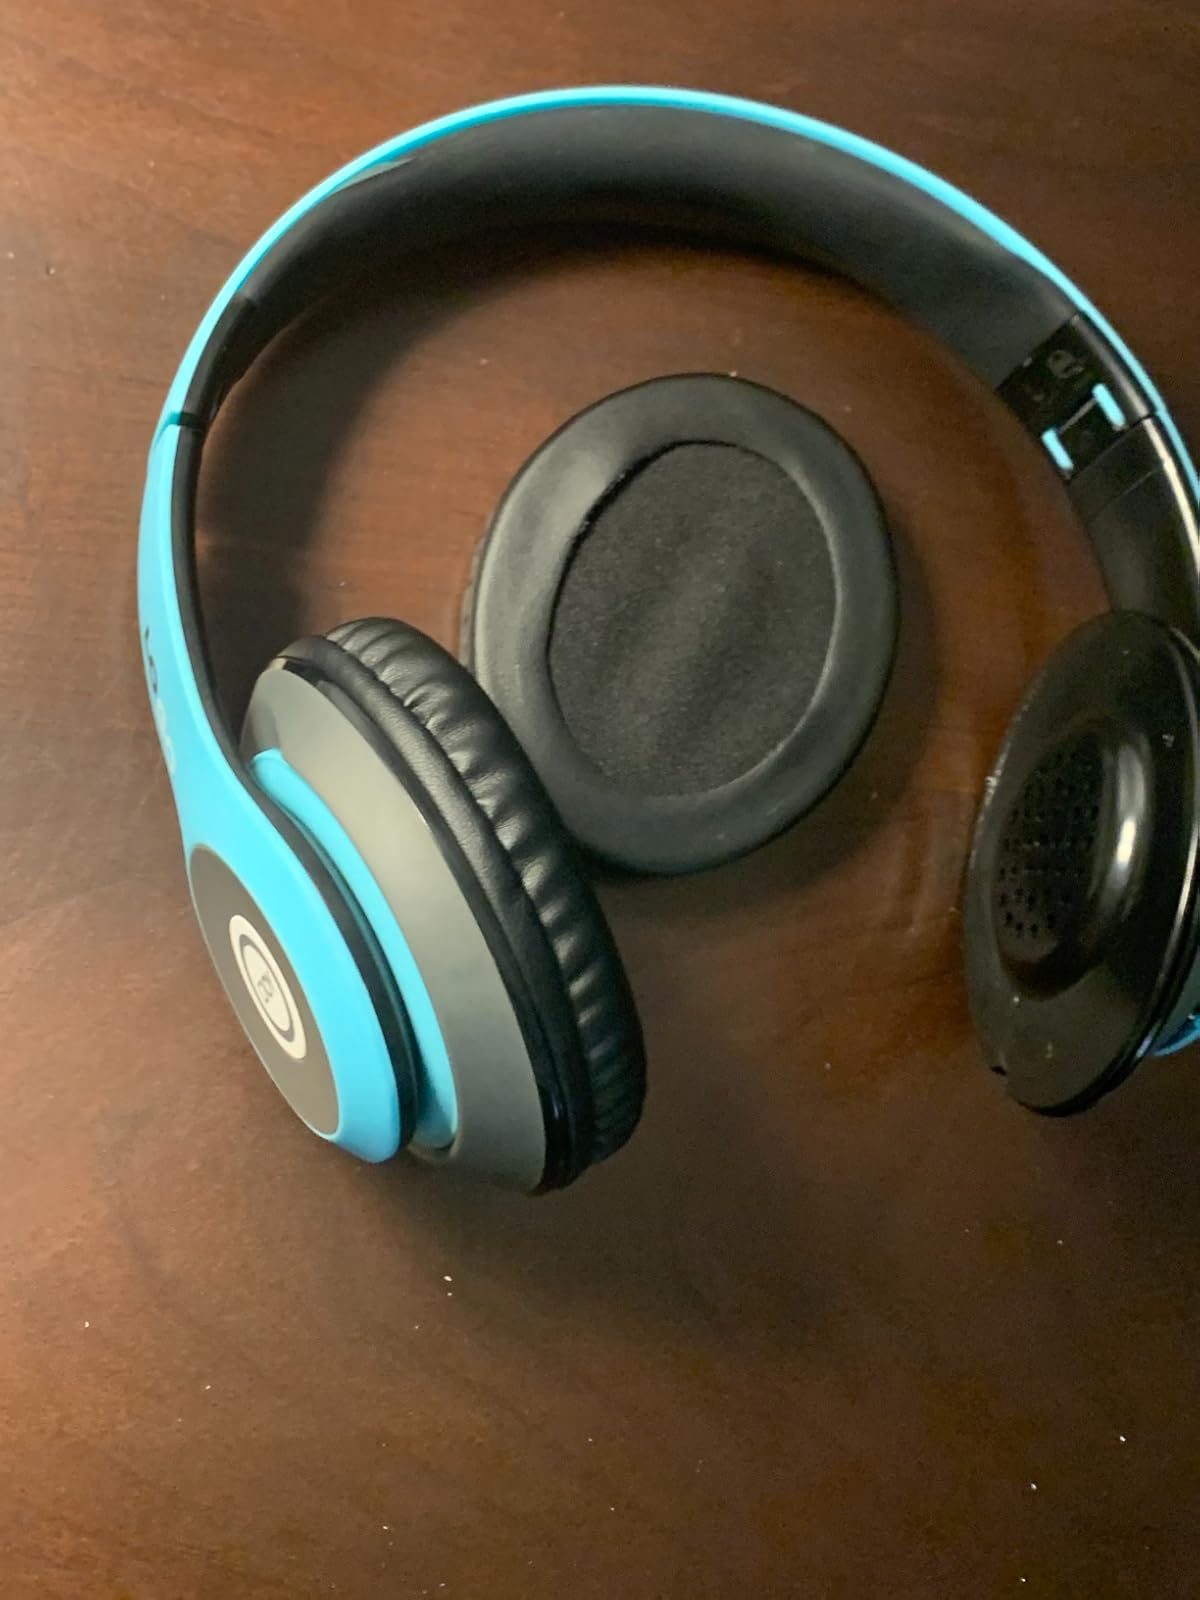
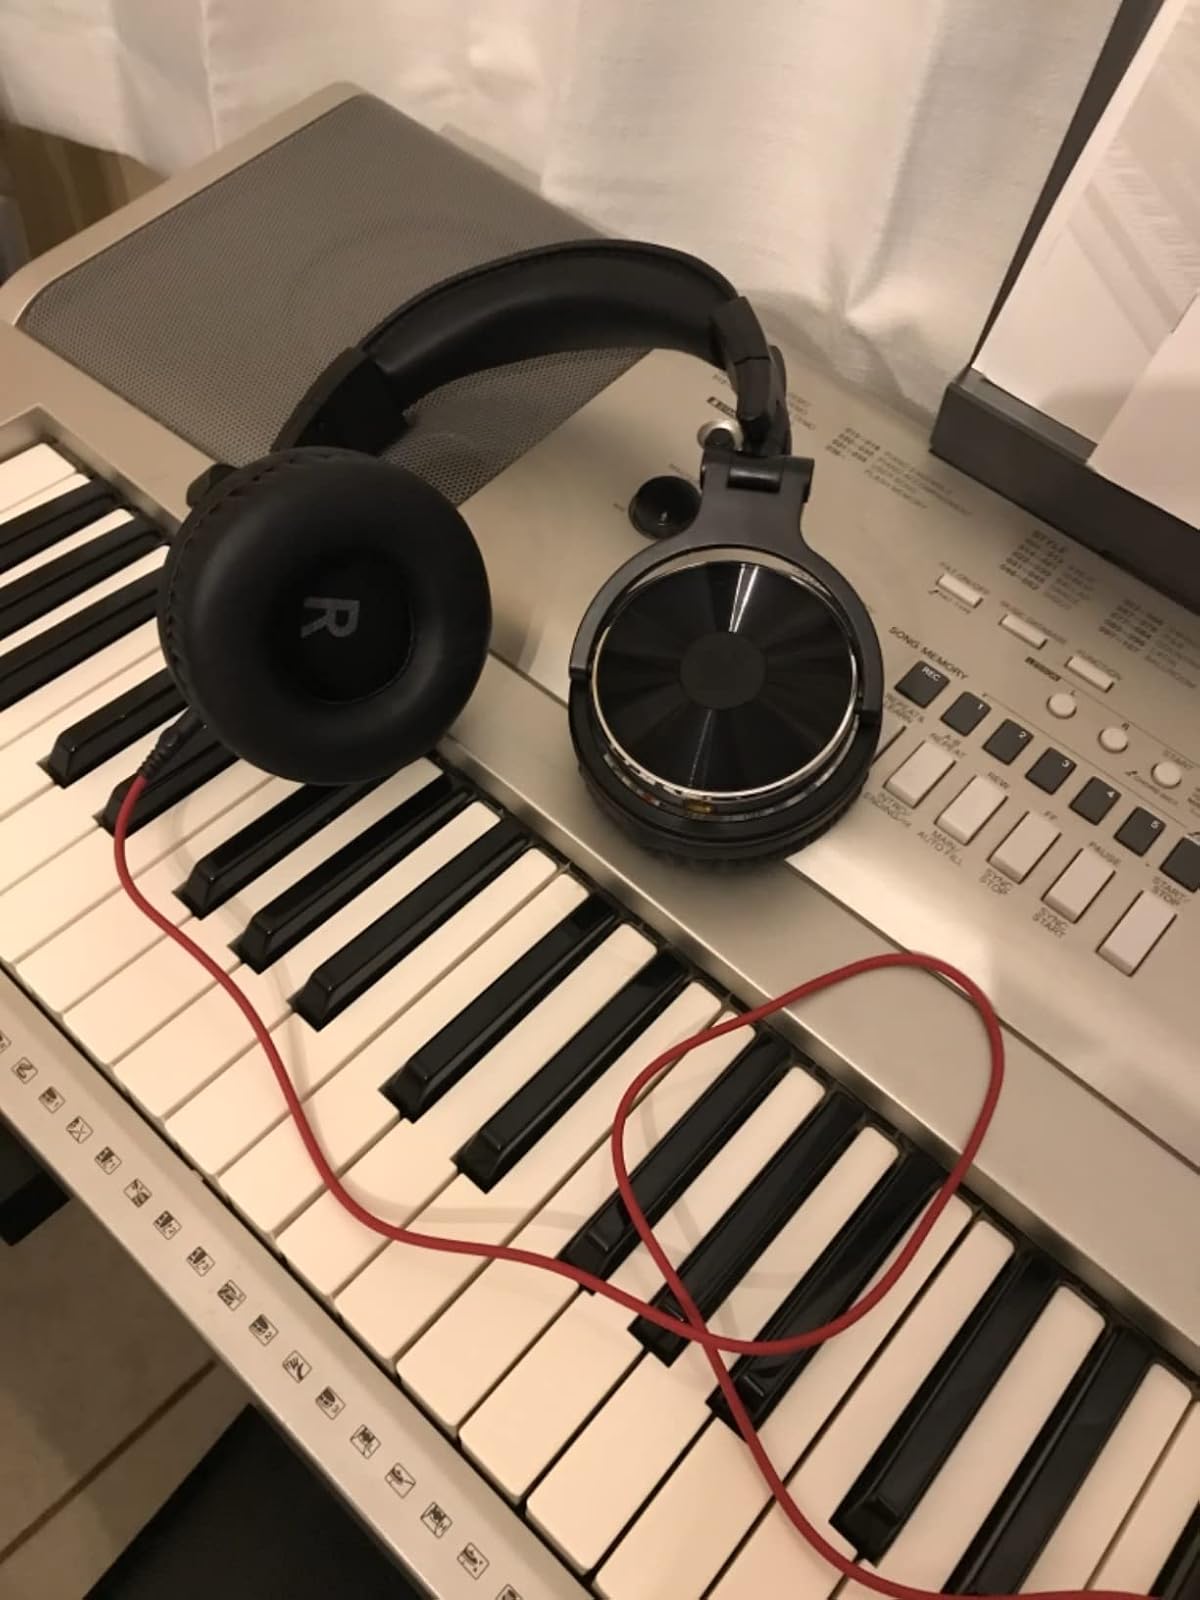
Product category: headphones
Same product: no